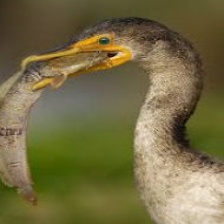
Species: DOUBLE BRESTED CORMARANT
Scientific name: PHALACROCORAX AURITUS